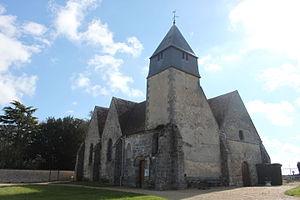
Eglise de Saint-Martin-de-Nigelles en Eure-et-Loir
Saint-Martin-de-Nigelles est une commune française située dans le département d'Eure-et-Loir en région Centre-Val de Loire.